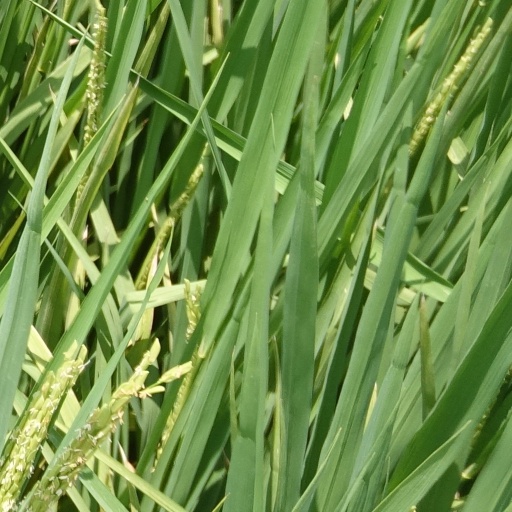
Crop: rice